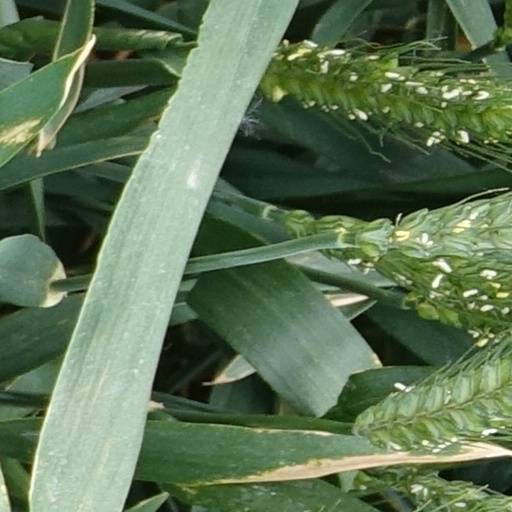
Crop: wheat